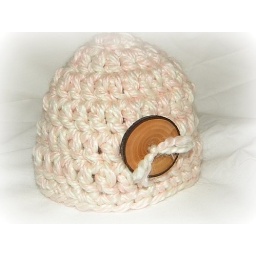
Alpaca and acrylic mix yarn in pink and white, wooden button. Perfect for a newborn baby.